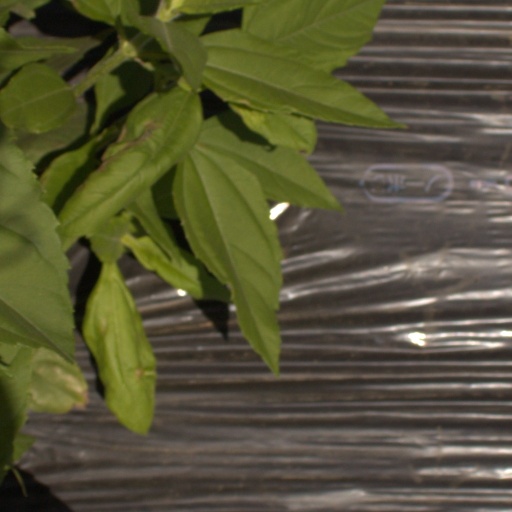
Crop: Jerusalem artichoke